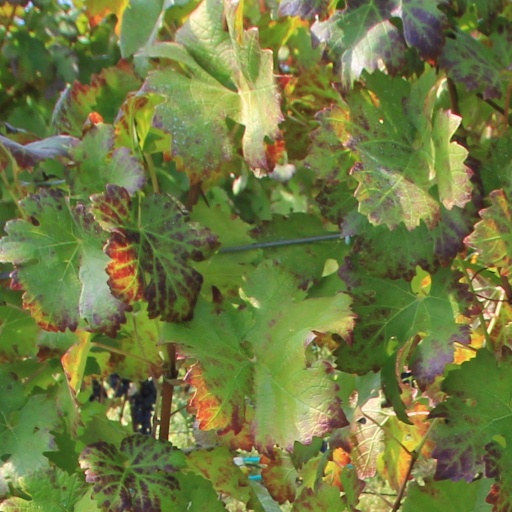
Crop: grape